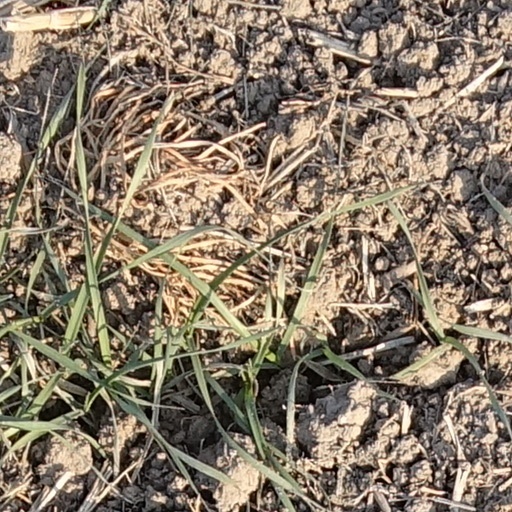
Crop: wheat